Countdown (supermarket)

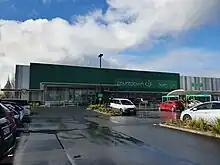
Countdown-branded supermarket on Lincoln Road, Henderson, West Auckland

In September 2009, Progressive Enterprises announced it would re-brand all its Foodtown and Woolworths stores to Countdown as stores were refurbished. The final Foodtown and Woolworths locations to be re-branded were Browns Bay and Meadowlands respectively, both on 14 November 2011. A single Woolworths outlet continued to operate at Mount Maunganui's Bayfair Shopping Centre until late 2018. The store was not rebranded because a Countdown already existed at the centre. The store has now closed due to the centre expanding. Johnsonville and Upper Hutt in the Wellington region both have two Countdown stores less than apart – the result of one pre-existing Countdown store and one larger rebranded Woolworths store. A similar situation occurred in Highland Park, Auckland, where a former Foodtown was rebranded to a Countdown alongside a newer Countdown in the same shopping centre. Similar happened in Glenfield, Auckland, with two stores at either end of the same level, and in Napier, where two Countdown stores are directly across the road from each other. Also in Auckland, There are two Countdowns just across the street in Westgate.